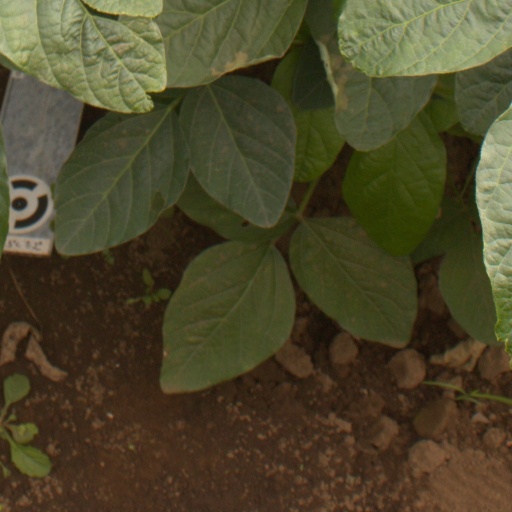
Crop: soybean